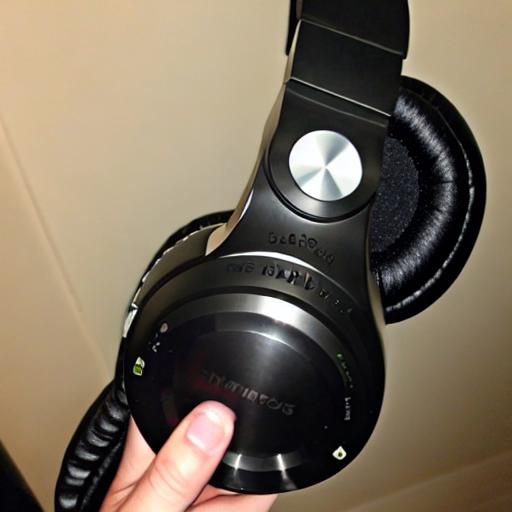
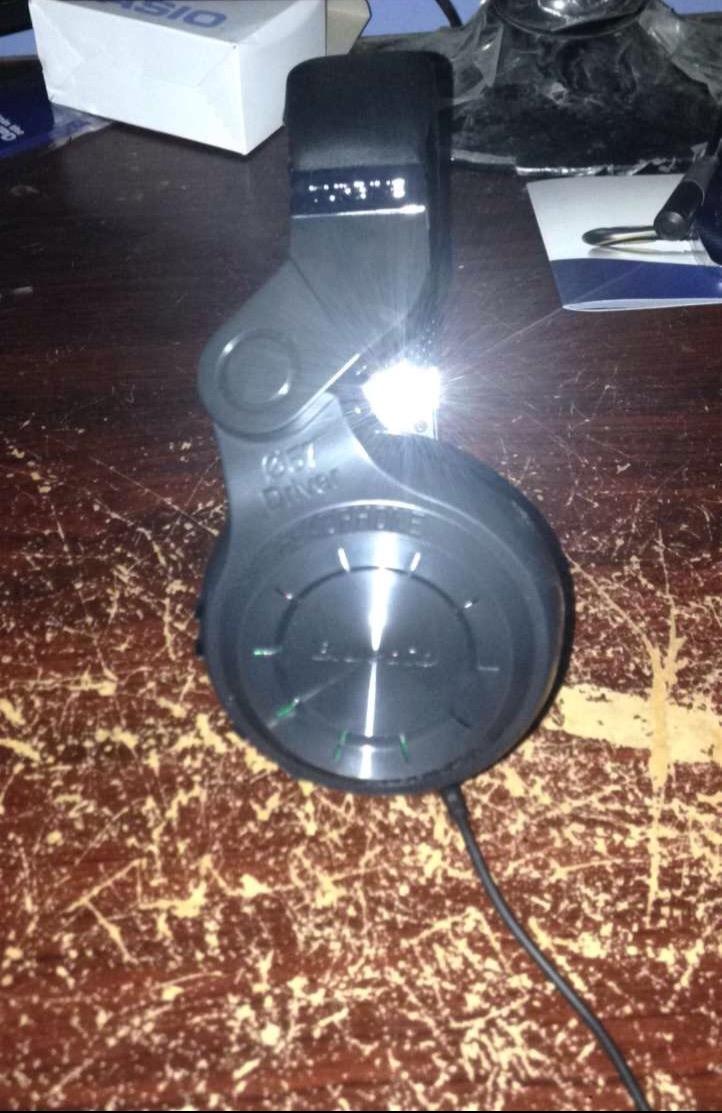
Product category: headphones
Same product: no